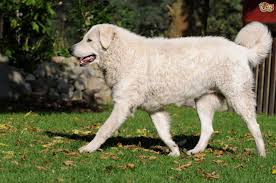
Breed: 223-n000067-kuvasz